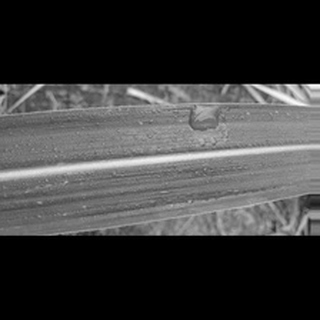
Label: healthy_sugarcane